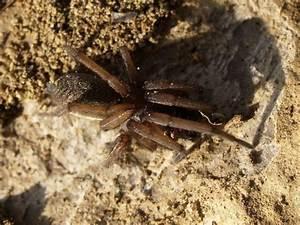
spider